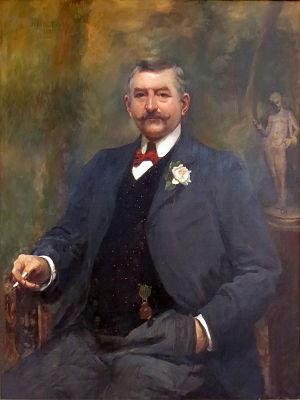
Portrait d'Ernest Cognacq
Le musée Cognacq-Jay est un musée municipal de la ville de Paris présentant une collection d'œuvres et d'objets d'art du XVIIIᵉ siècle issue du legs d'Ernest Cognacq.
La Samaritaine est un grand magasin situé à Paris entre la rue de Rivoli et la Seine, au niveau du Pont Neuf dans le 1ᵉʳ arrondissement de Paris. Fondée en 1870 par Ernest Cognacq, La Samaritaine a fermé en 2005 et ses bâtiments sont en cours de réaménagement. La Samaritaine était le grand magasin parisien le plus important par sa taille, avec ses quatre magasins totalisant une surface de vente de 48 000 m². La réouverture de ses bâtiments, prévue pour l’année 2020, est finalement décalée pour 2021, en raison de la pandémie de Covid-19 et des nouvelles normes de distanciation sociale en magasin.
Ernest Cognacq, né le 2 octobre 1839 à Saint-Martin-de-Ré et mort le 21 février 1928 à Paris 16ᵉ, est un commerçant parisien. Il est le fondateur avec sa femme Marie-Louise Jaÿ des grands magasins La Samaritaine à Paris.